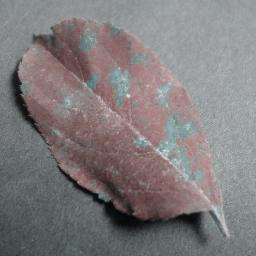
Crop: apple
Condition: cedar_rust